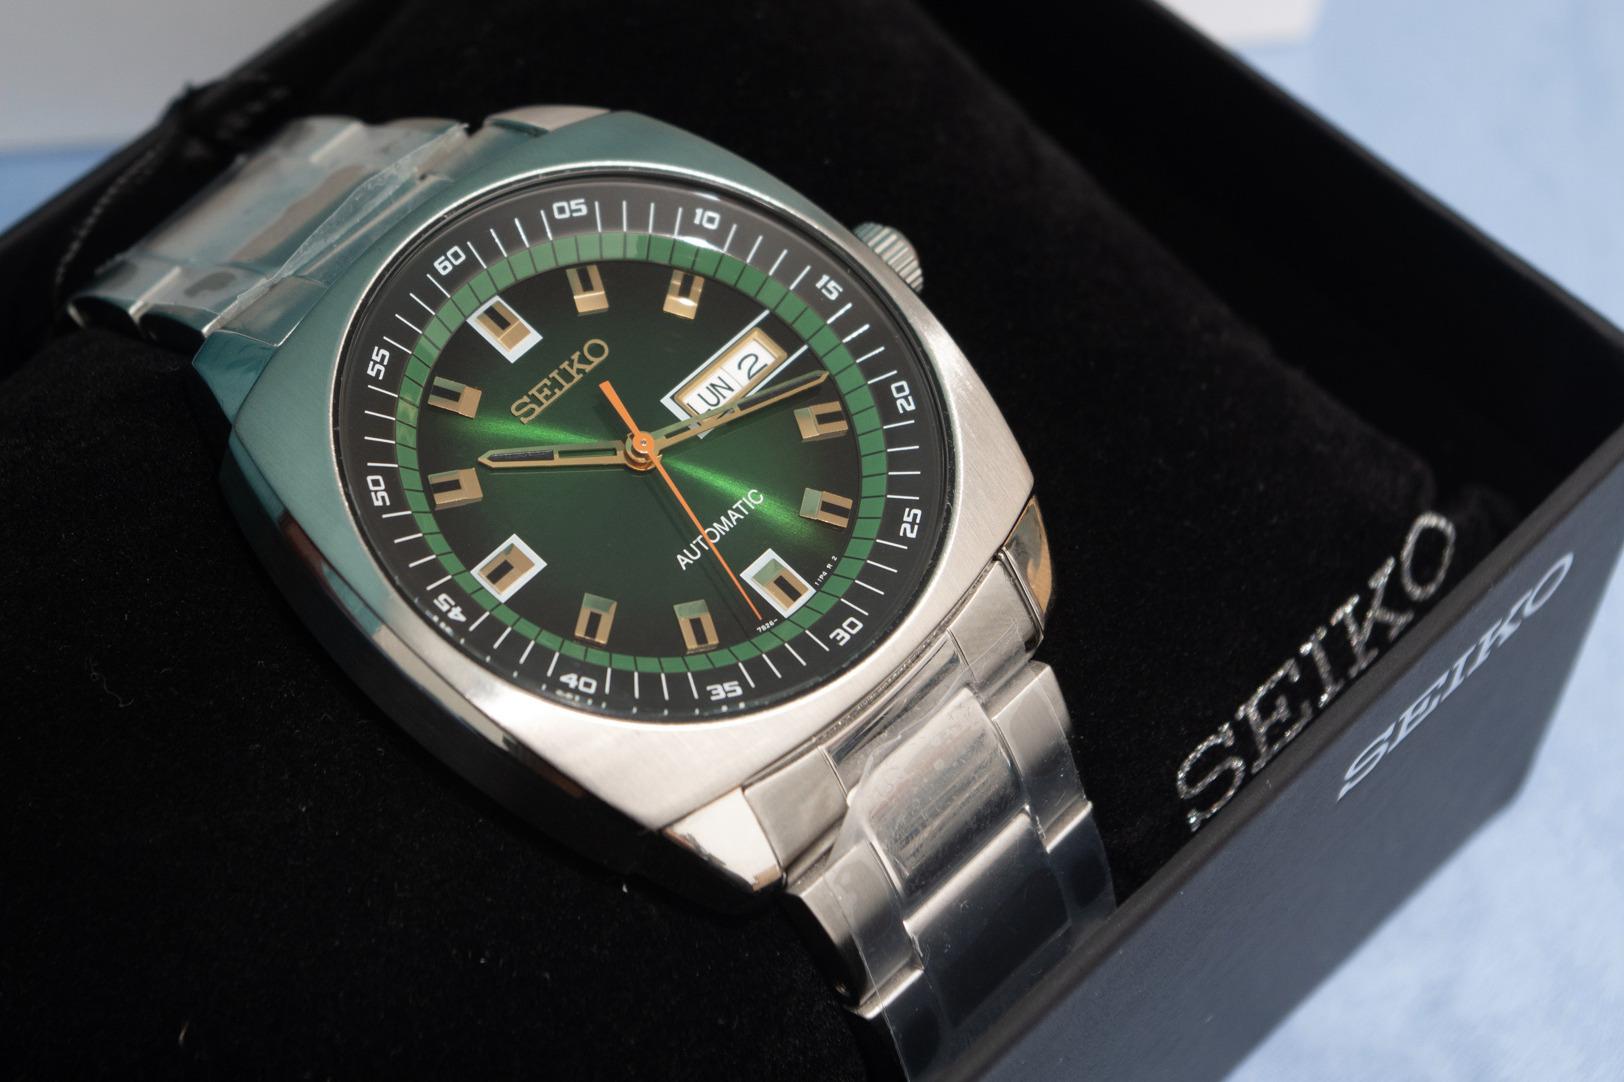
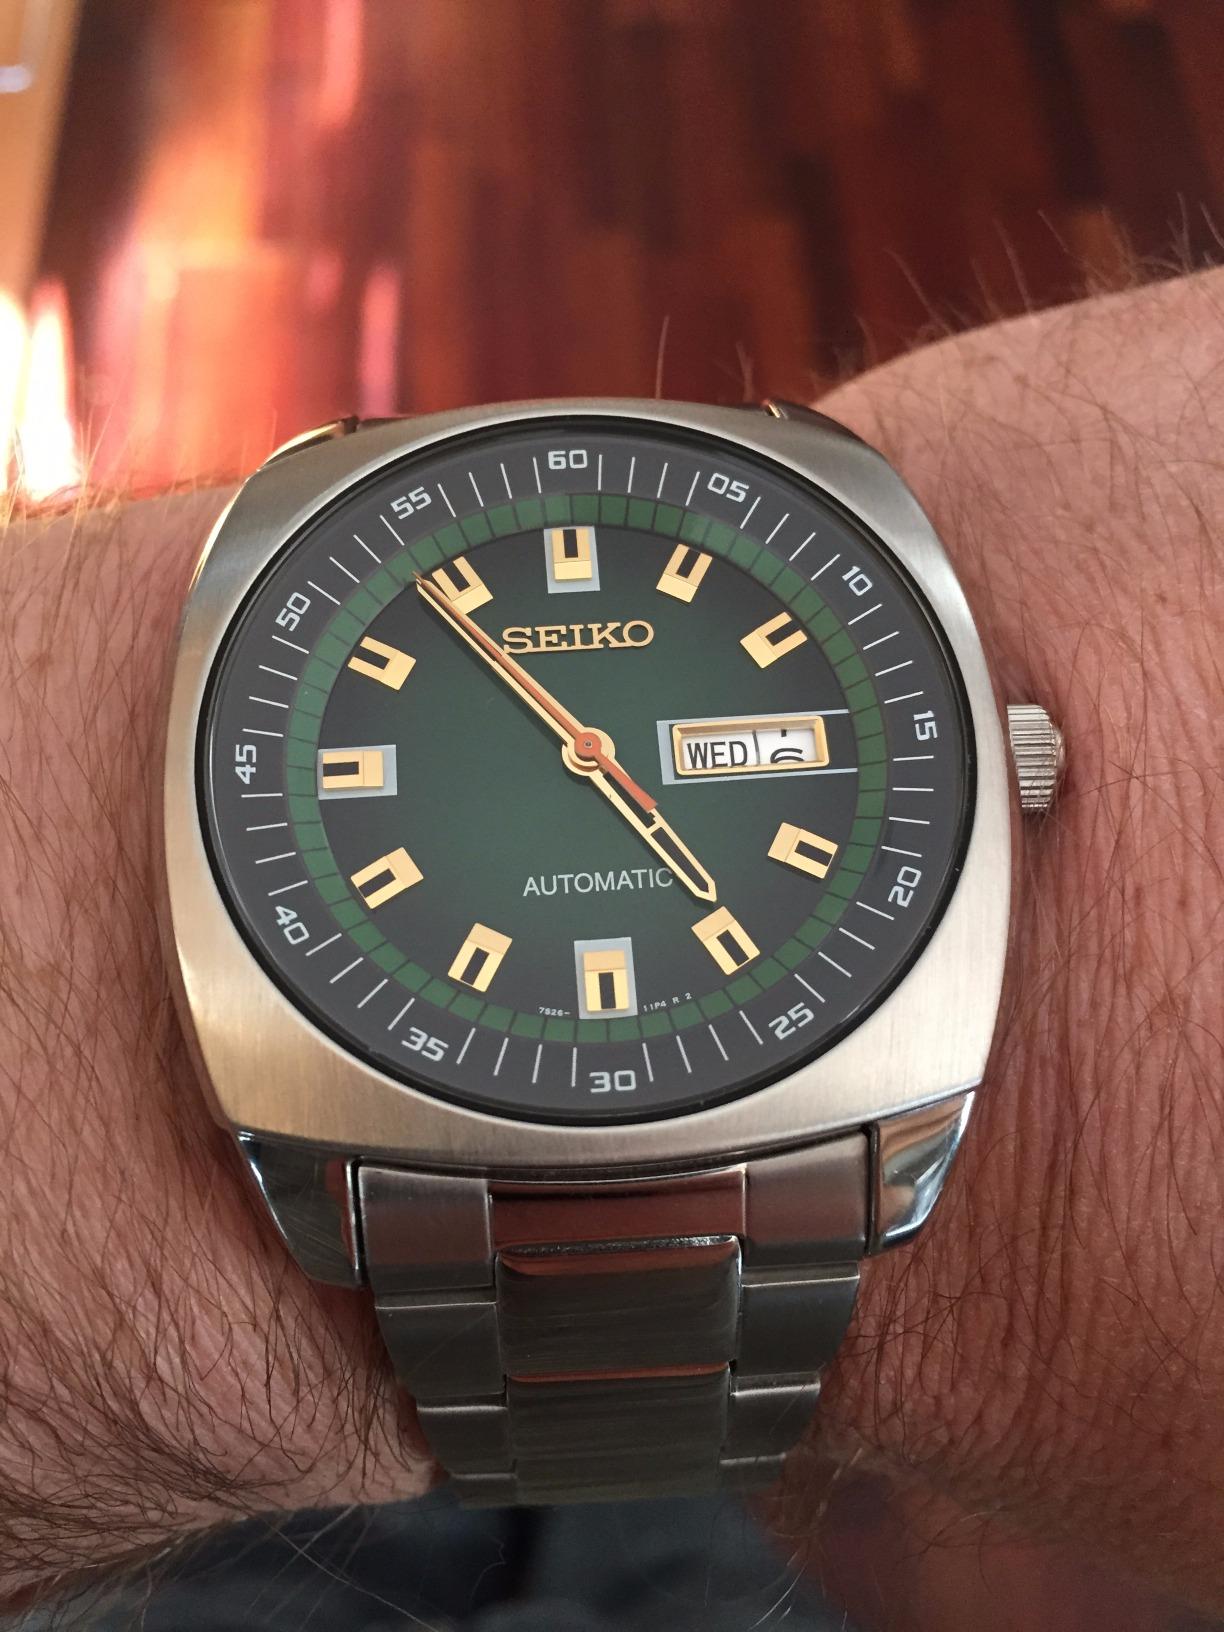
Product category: accessories_watch
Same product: yes